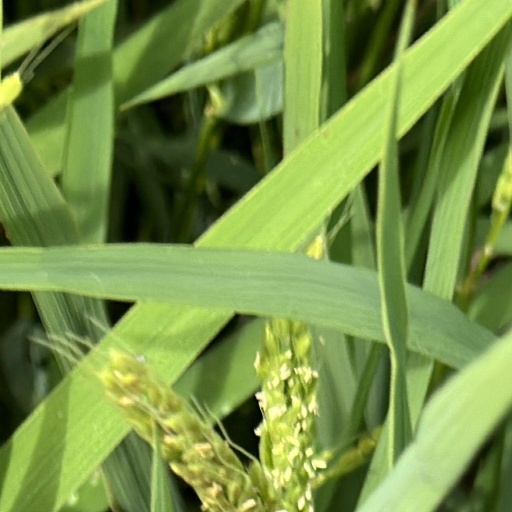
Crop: rice